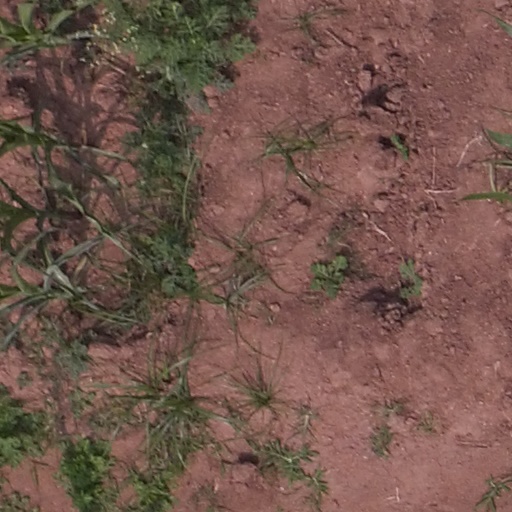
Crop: maize; corn